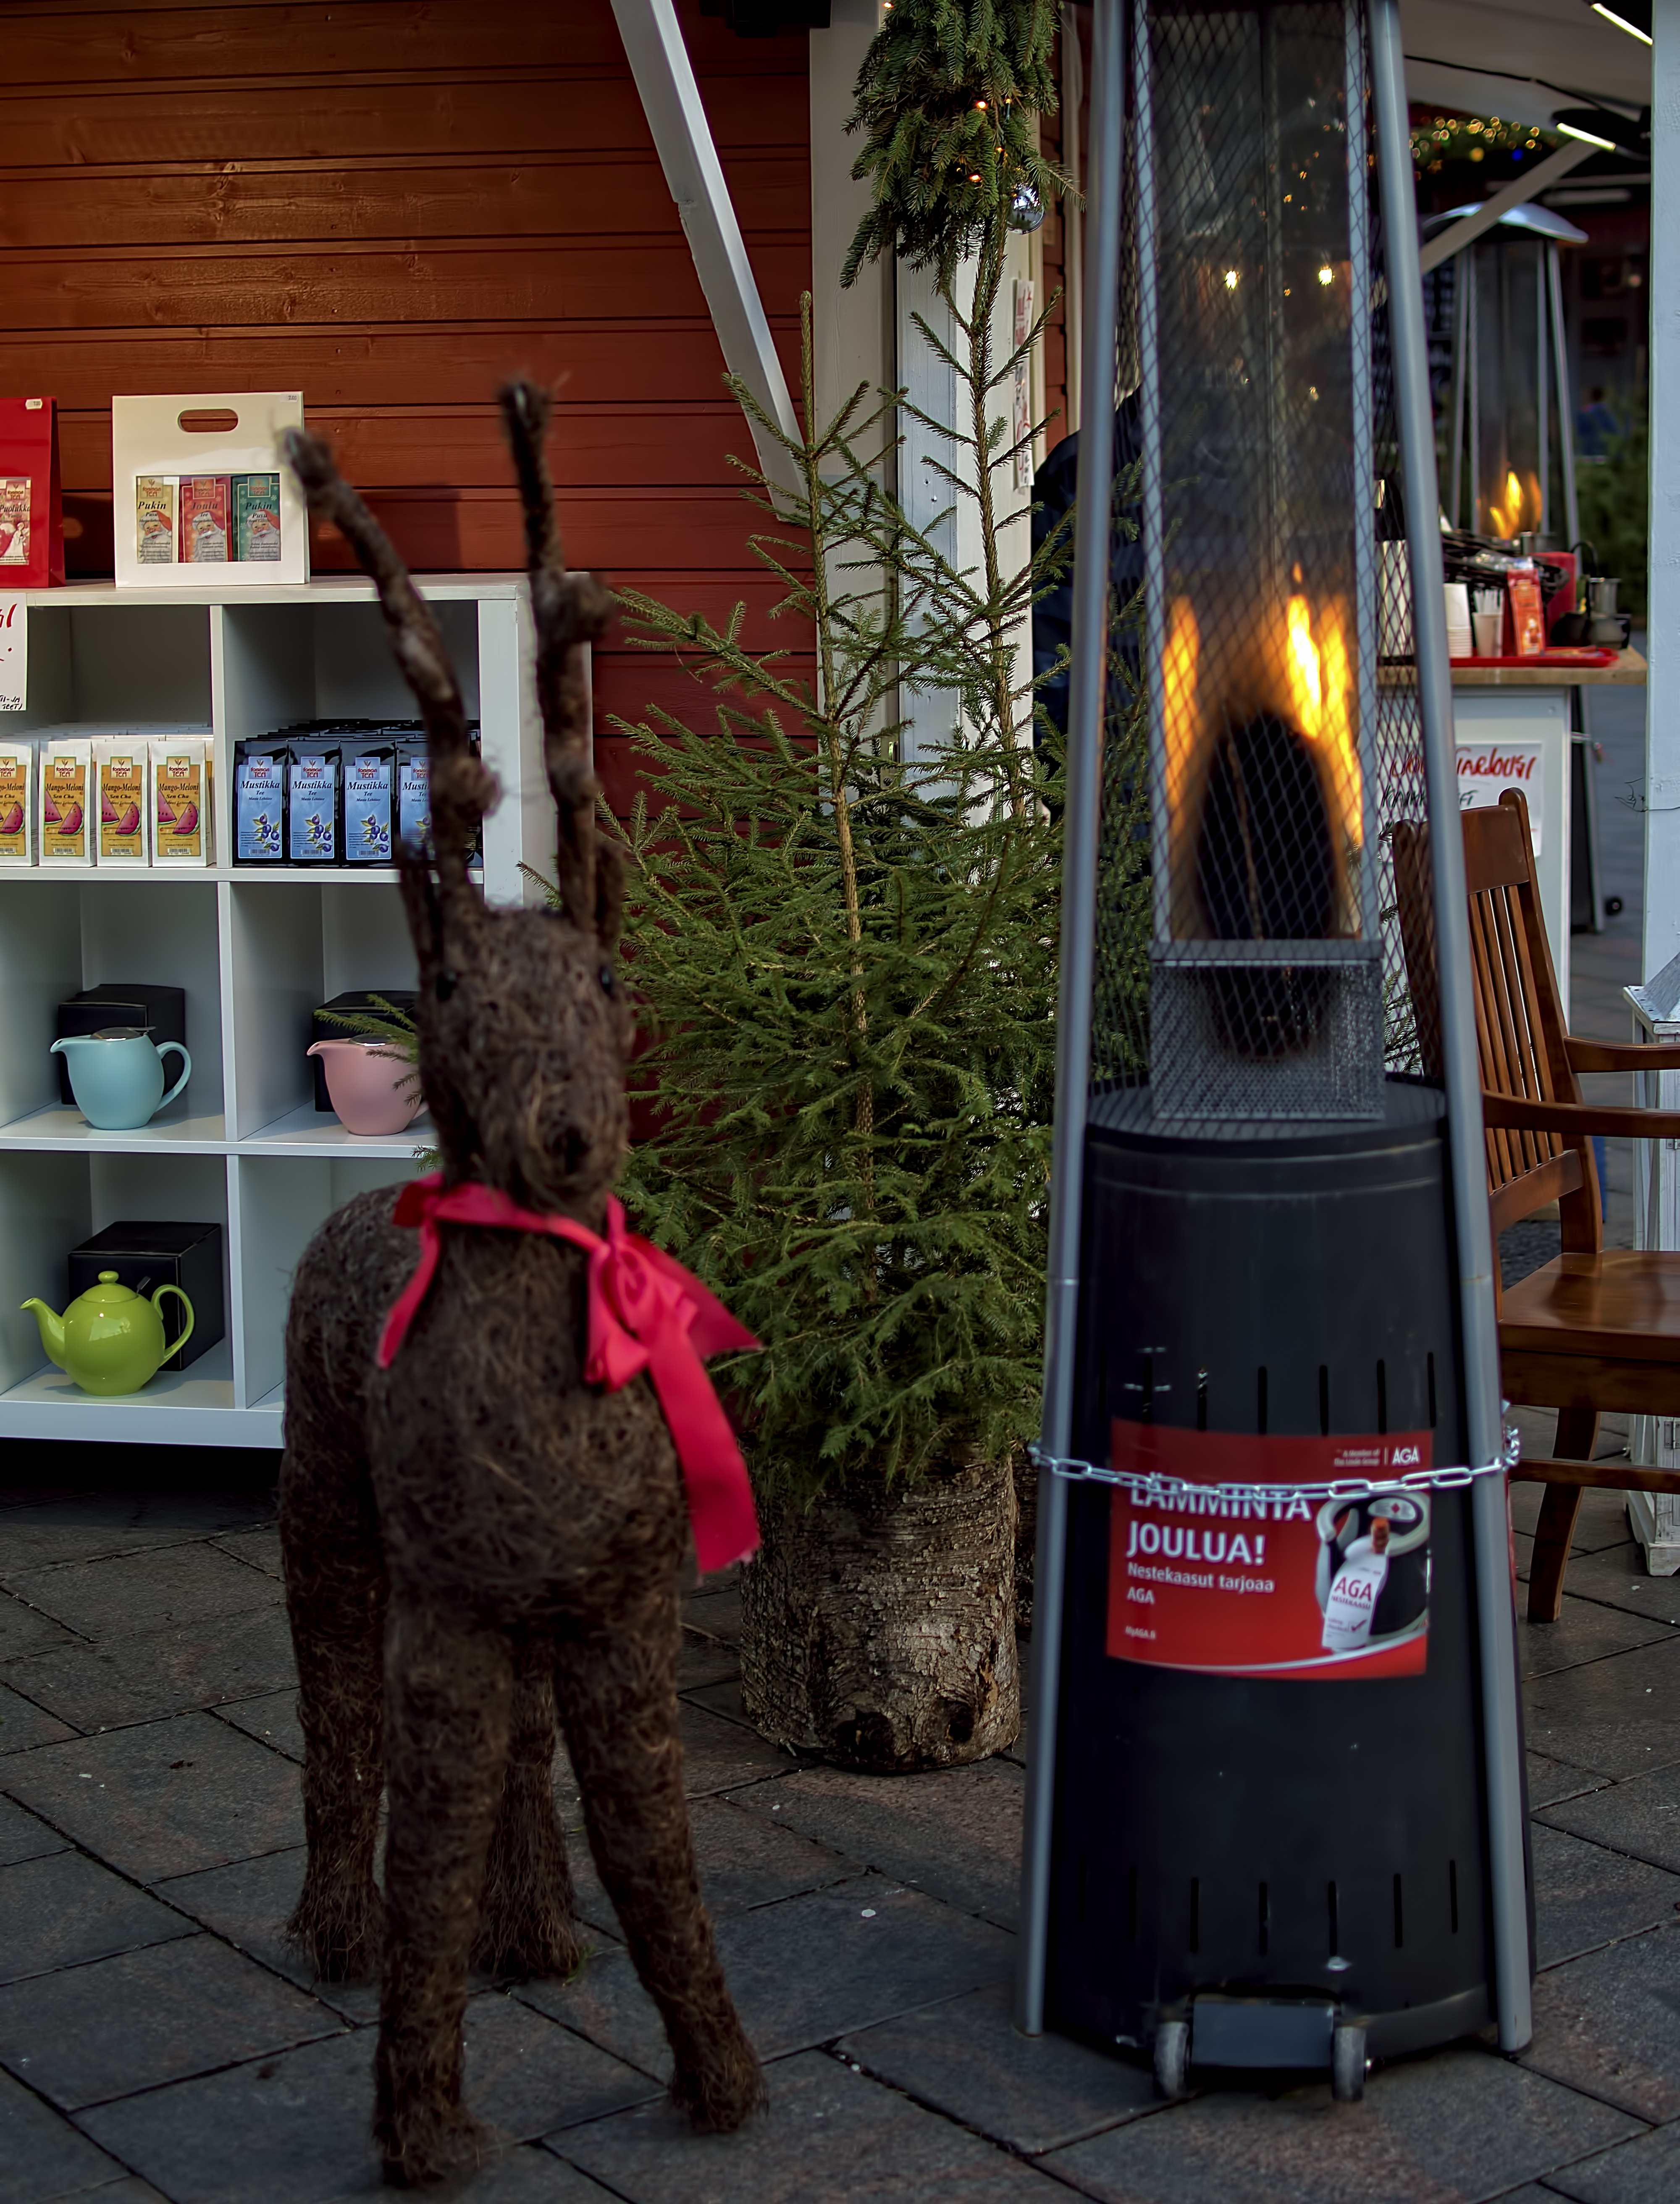
market, christmas, 2014, cool image, finland, helsinki, cool photo, i, markkinat, tuomaan